Deportation from the United States

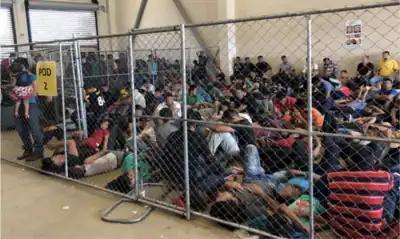
Overcrowded holding area at the U.S. Border Patrol's McAllen Station in McAllen, Texas, 2019

The passage of the Immigration Reform and Control Act of 1986 (IRCA) marked another turning point. While the law granted amnesty to nearly 3 million undocumented immigrants, it also significantly ramped up border enforcement and introduced employer sanctions for knowingly hiring unauthorized workers. This began a new era of militarization along the U.S.–Mexico border, with the construction of walls and fences and a massive increase in the size and budget of the Border Patrol. The Illegal Immigration Reform and Immigrant Responsibility Act of 1996 (IIRIRA) further intensified this punitive turn. The act broadened the definition of deportable offenses, expanded the use of expedited removal, and severely limited judicial review of deportation orders. It also created the legal category of "aggravated felony", which made a wide range of crimes, including non-violent offenses, grounds for mandatory detention and deportation.